Single Ladies (Put a Ring on It)

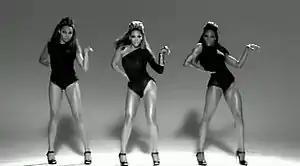
Three women are dancing. They wear similar leotards and high-heel shoes.

Beyoncé told Simon Vozick-Levinson of "Entertainment Weekly" that the inspiration for the video was a 1969 Bob Fosse routine entitled "Mexican Breakfast" seen on "The Ed Sullivan Show", which featured Fosse's wife, Gwen Verdon, dancing with two other women. "Mexican Breakfast" had become an Internet viral sensation the previous summer after Unk's "Walk It Out" was dubbed over the original mix. Beyoncé wanted to attempt a similar dance and eventually, the choreography of "Single Ladies" was liberally adapted from "Mexican Breakfast":